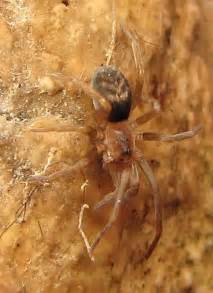
Label: spider